Touched (1983 film)

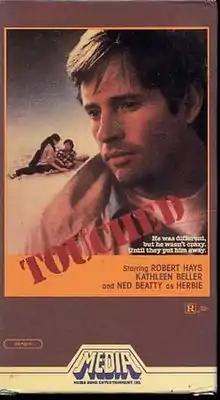

Touched is a 1983 American romantic drama film directed by John Flynn starring Robert Hays and Kathleen Beller.